Wood Street Galleries

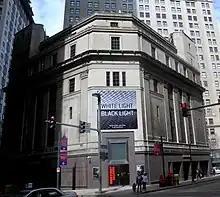
6th Avenue

Wood Street Galleries is an Art Gallery located in Downtown Pittsburgh, Pennsylvania, operated by the Pittsburgh Cultural Trust. The Gallery has built a reputation for exhibiting International New Media Artists due to the years long curation of former Director and Curator, Murray Horne. The gallery occupies the upper floors of the Wood Street 'T Station' building.